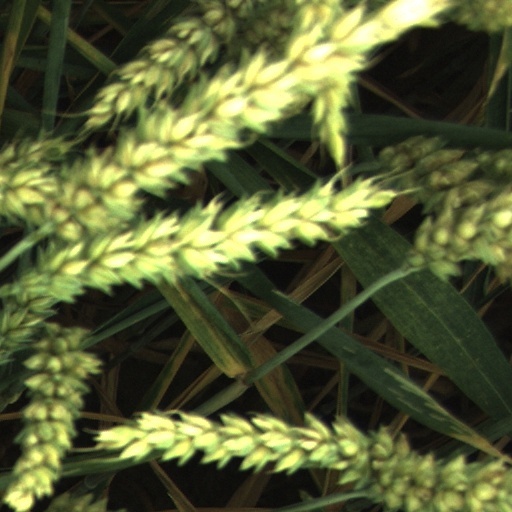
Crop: wheat